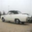
Label: automobile